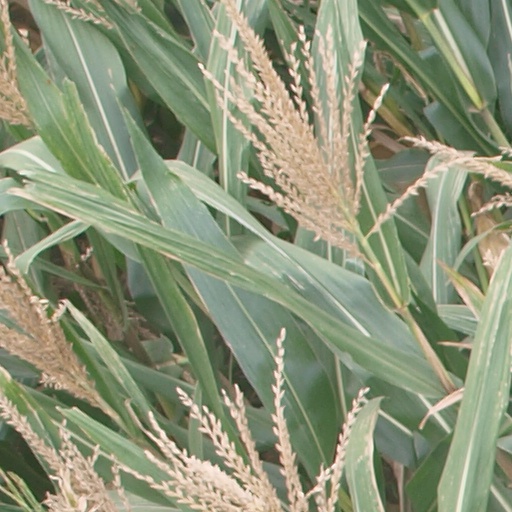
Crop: maize; corn